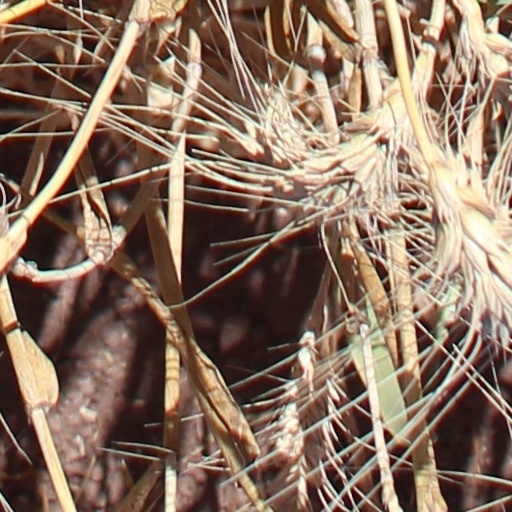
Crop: wheat